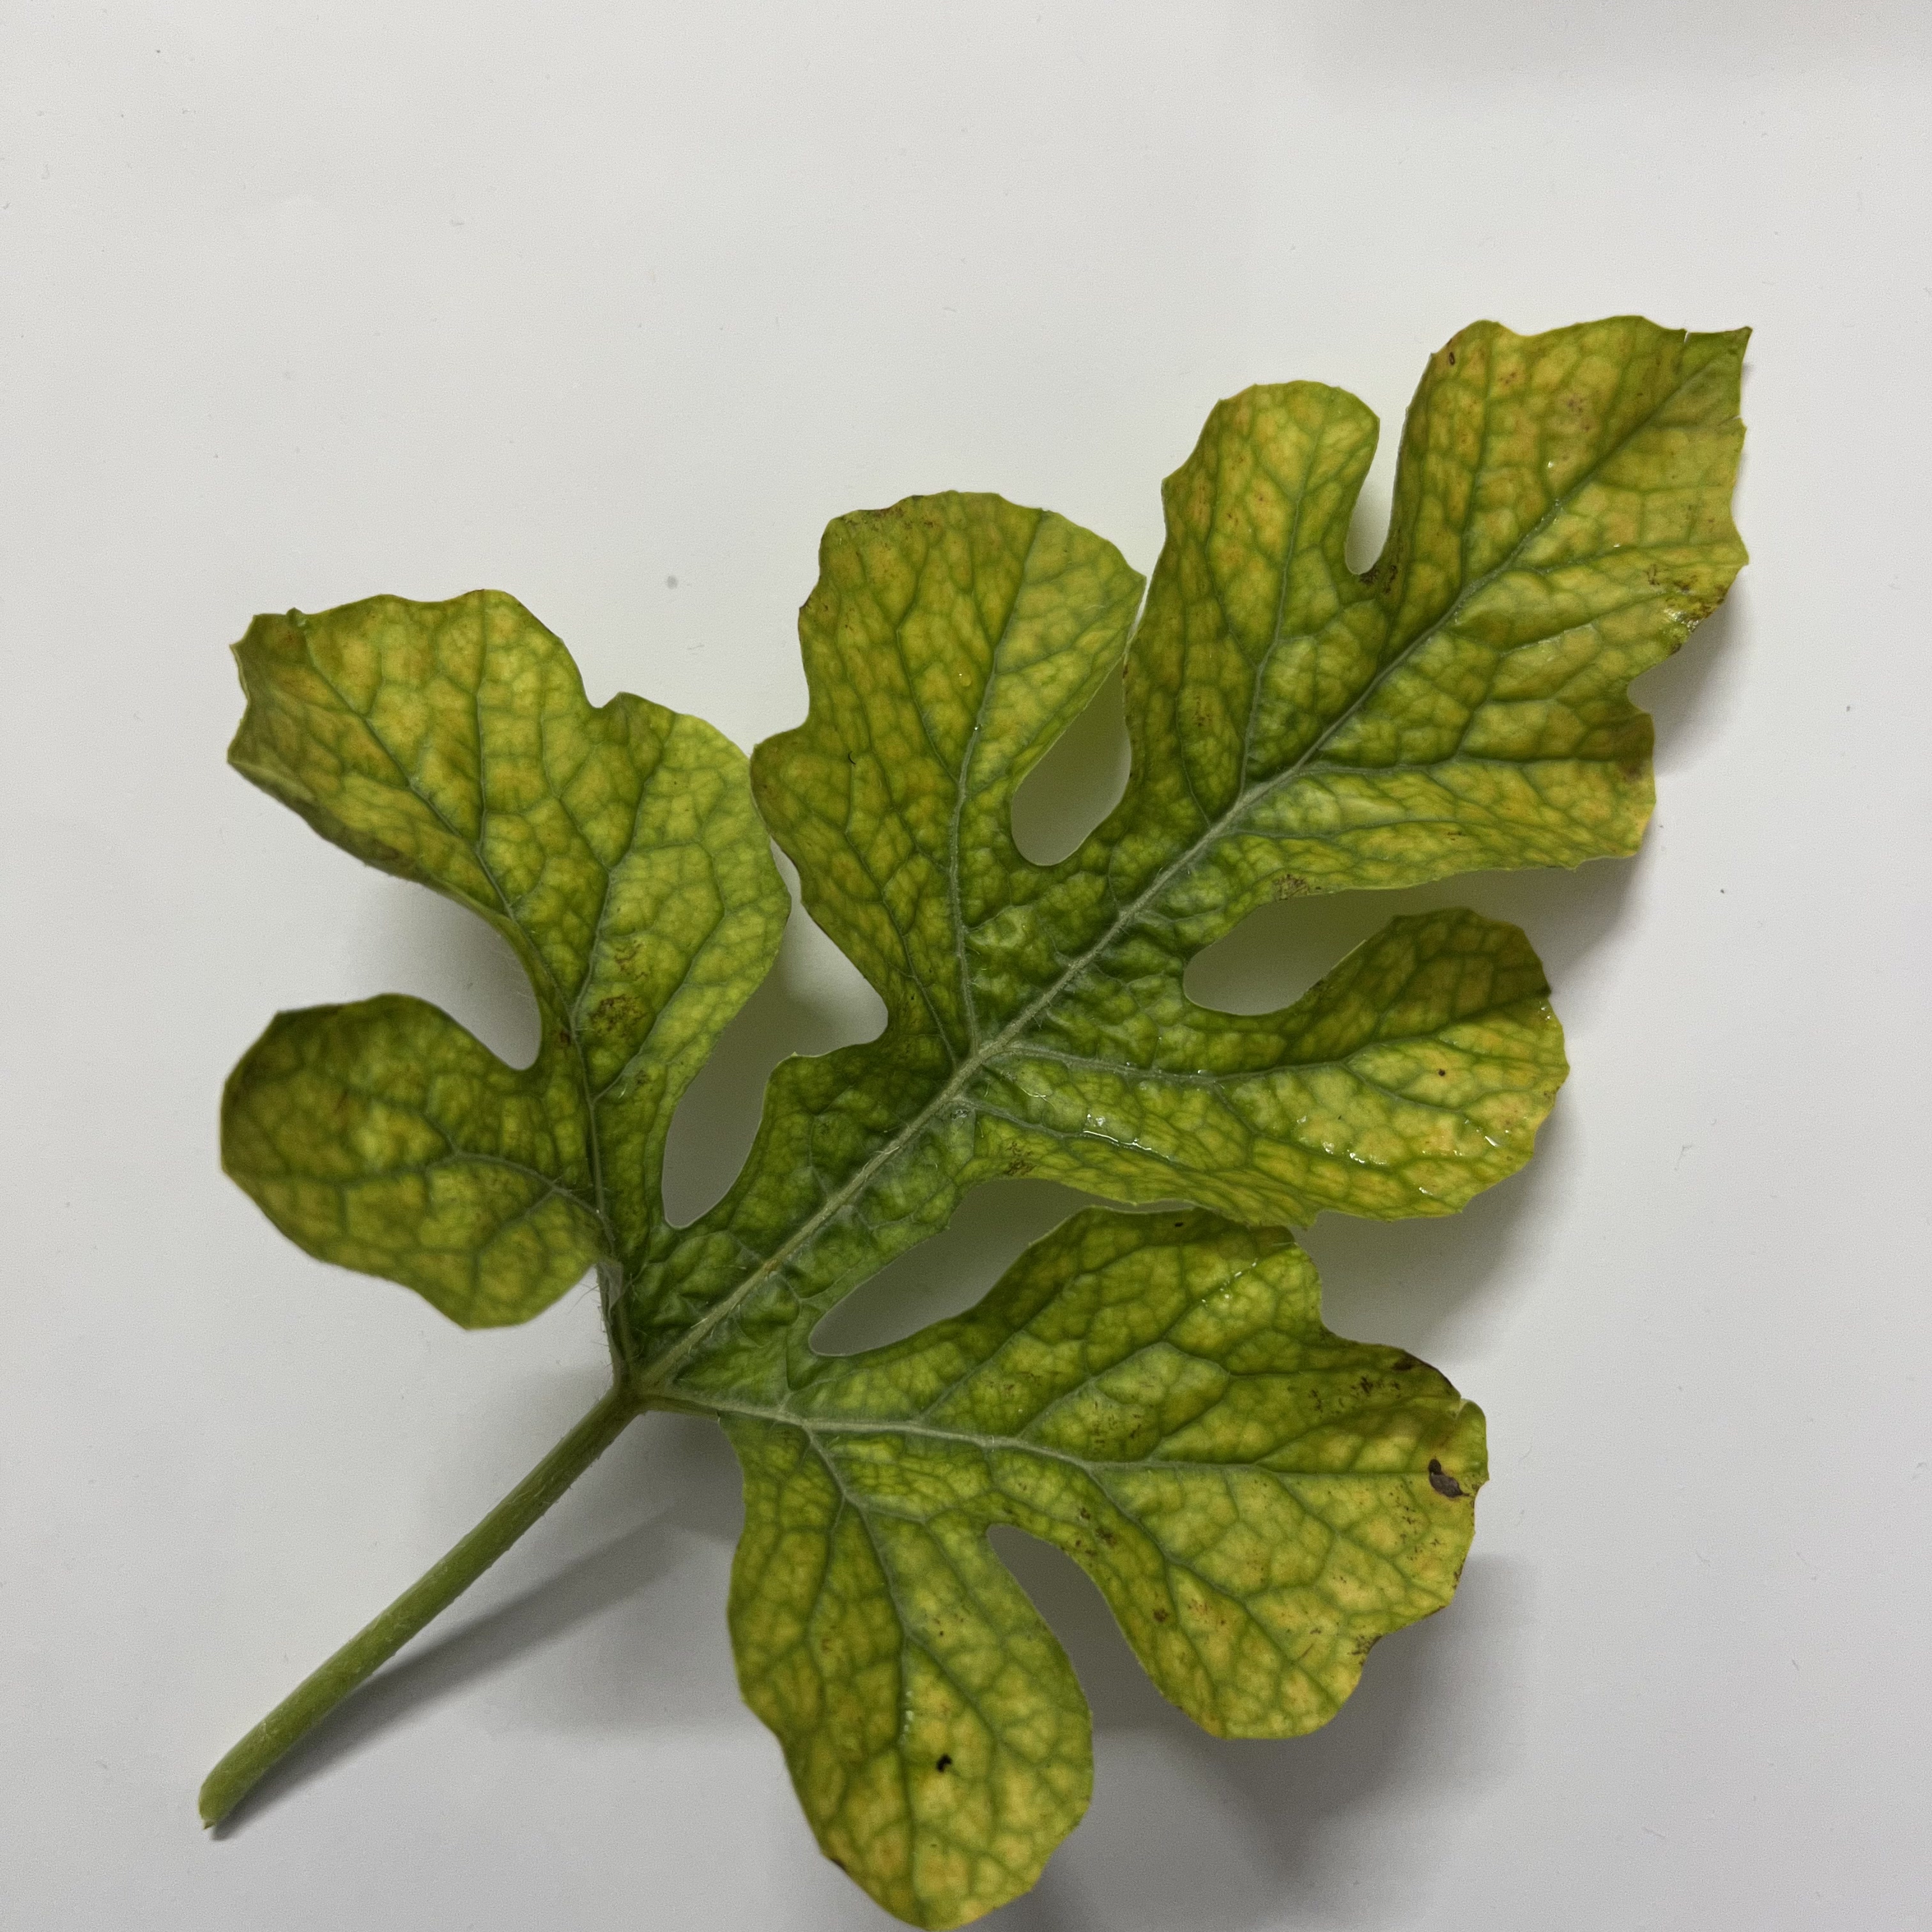
Label: Mosaic_Virus